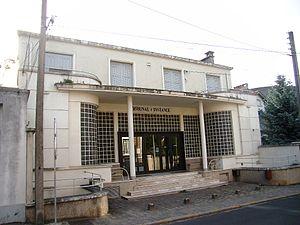
Arpajon est une commune française située à trente et un kilomètres au sud-ouest de Paris dans le département de l’Essonne en région Île-de-France. C’est le chef-lieu du canton d'Arpajon et du secteur pastoral des Trois-Vallées-Arpajon.